The Blood Brothers (1973 film)

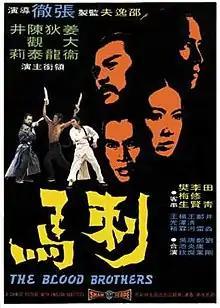
Hong Kong film poster

The Blood Brothers (Traditional: 刺馬; Simplified: 刺马; Pinyin: Cì Mǎ) is a 1973 Hong Kong martial arts film directed by Chang Cheh. Godfrey Ho was assistant director in this movie (as Ho Chih Kuang).